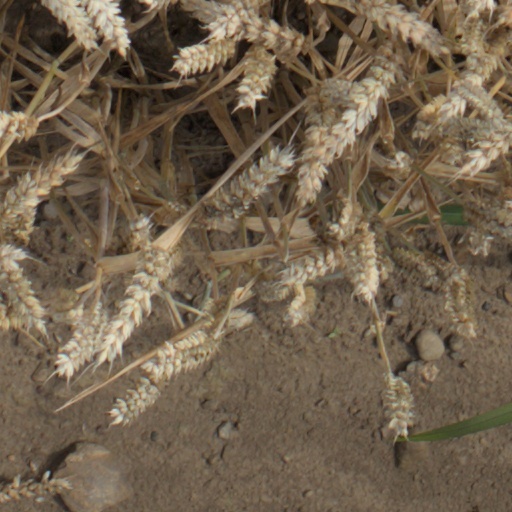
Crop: wheat